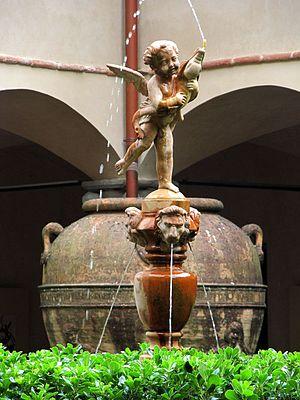
La poterie d'Impruneta regroupe les productions en terre cuite façonnées depuis le Moyen Âge dans la région d'Impruneta, au sud de Florence.